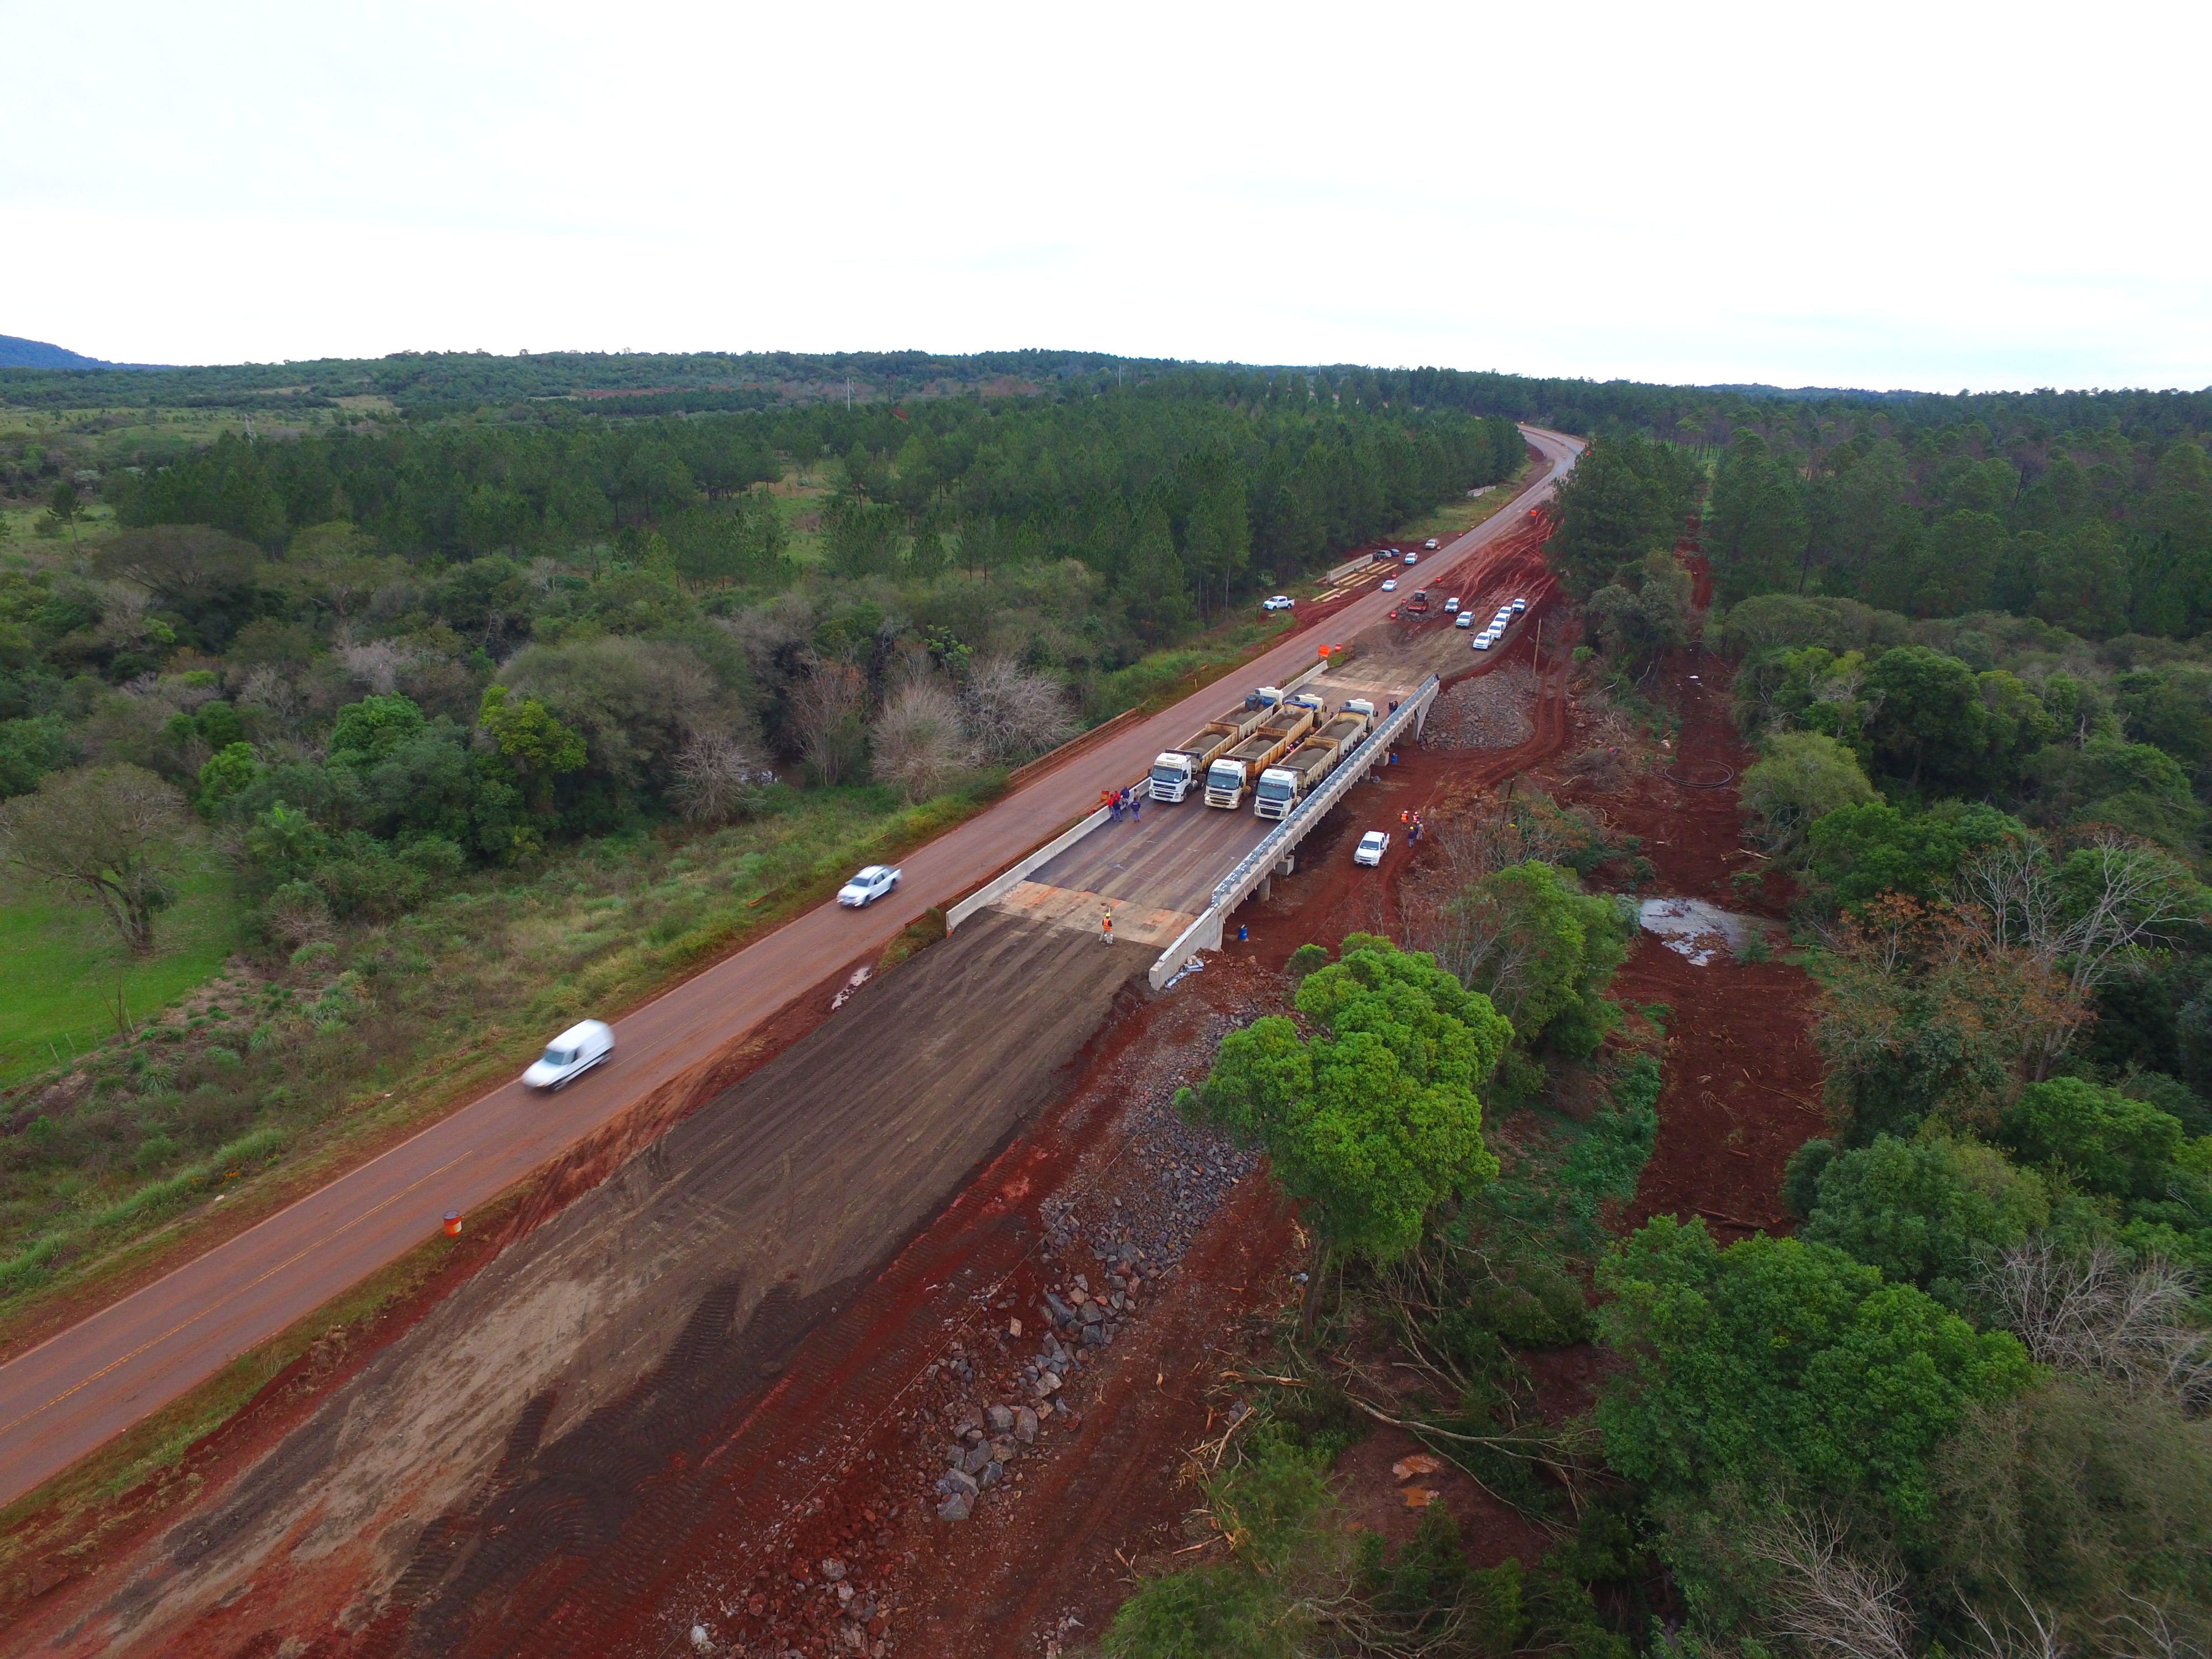
bridge, route, construction, drone, road, transport, thoroughfare, infrastructure, land lot, rural area, highway, slope, nonbuilding structure, freeway, geological phenomenon, asphalt, landscape, soil, hill, vehicle